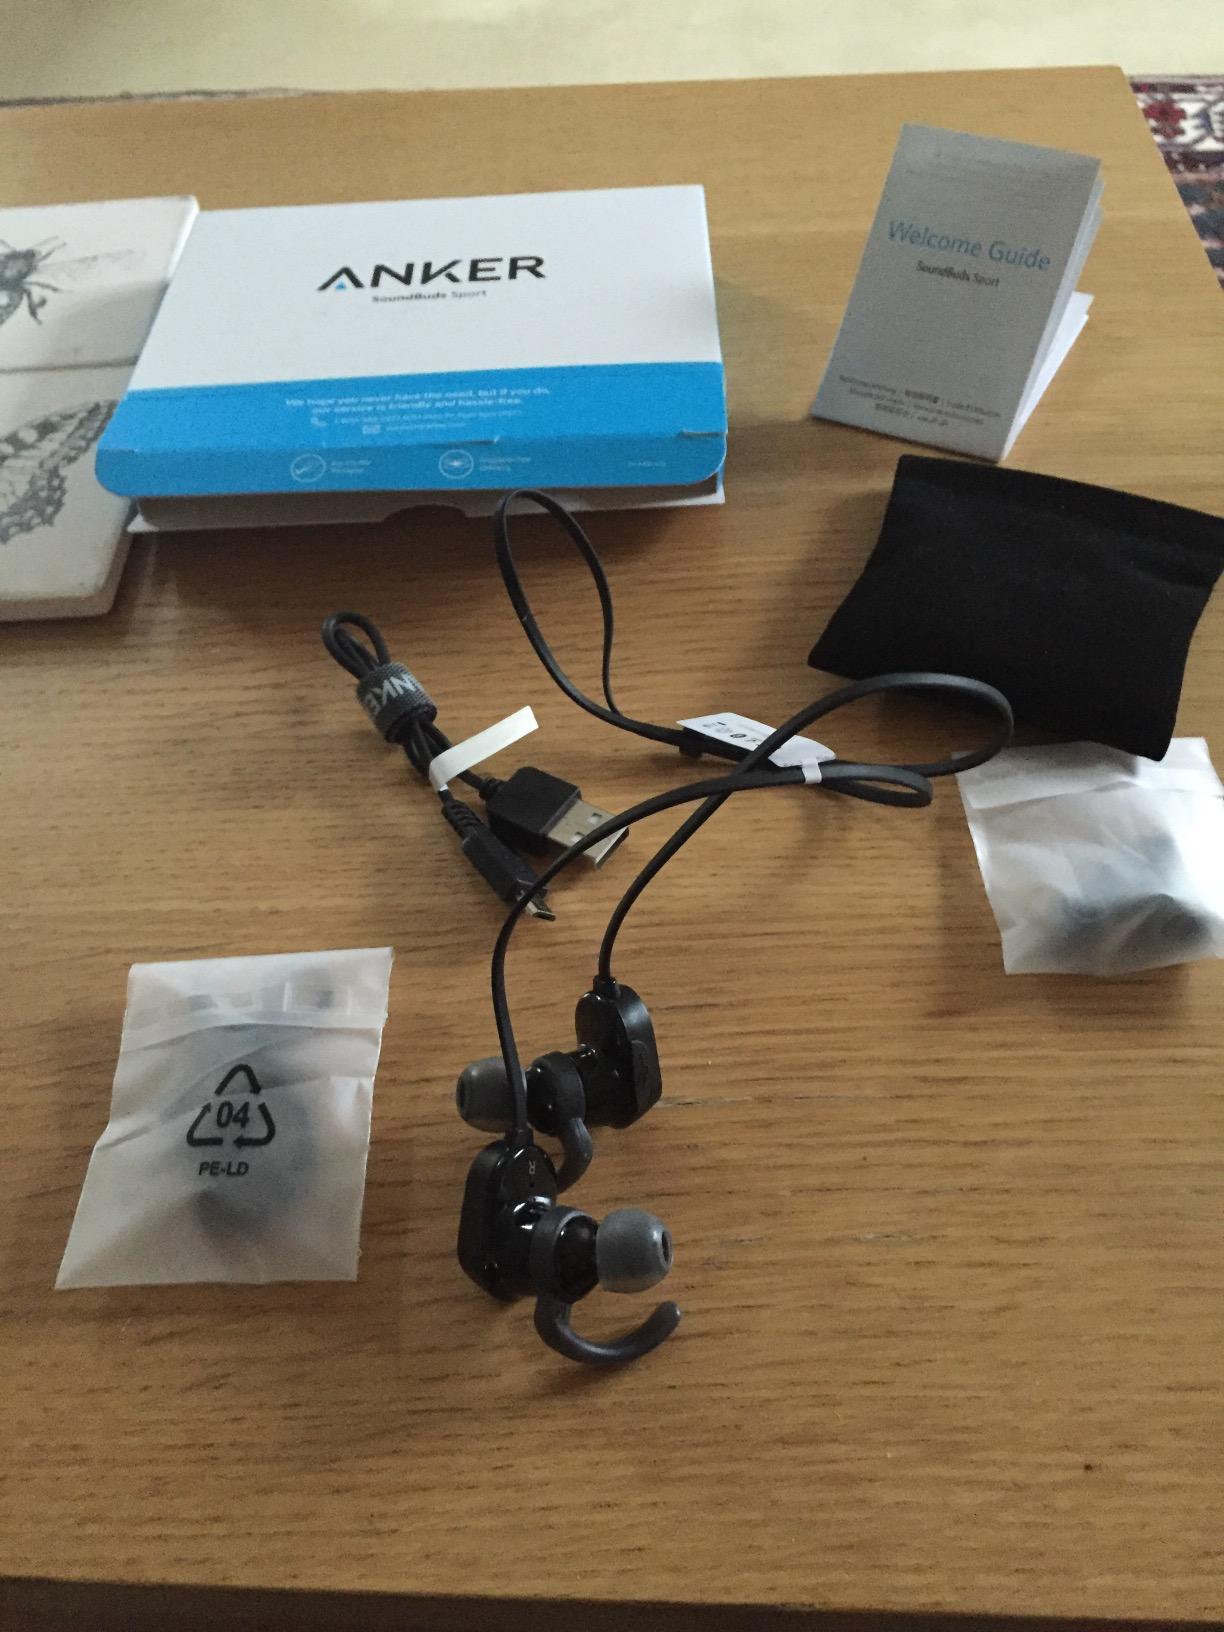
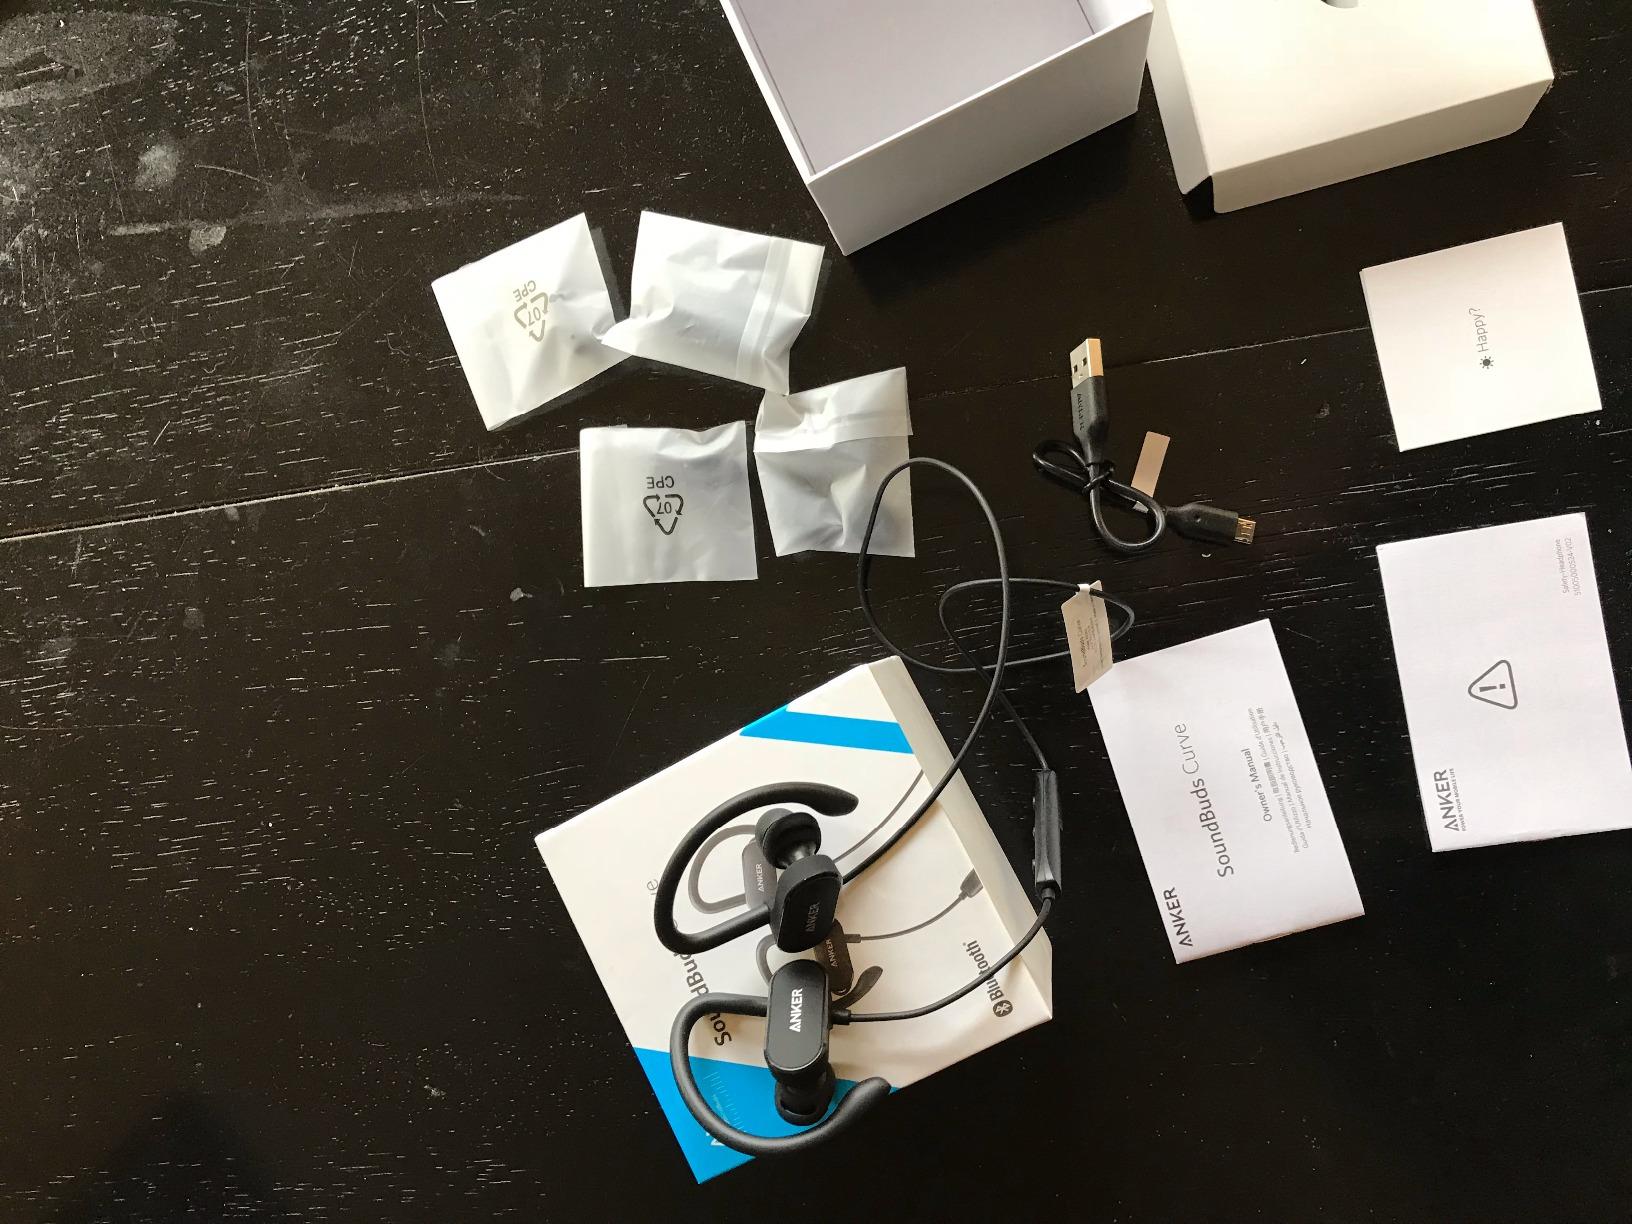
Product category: headphones
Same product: no